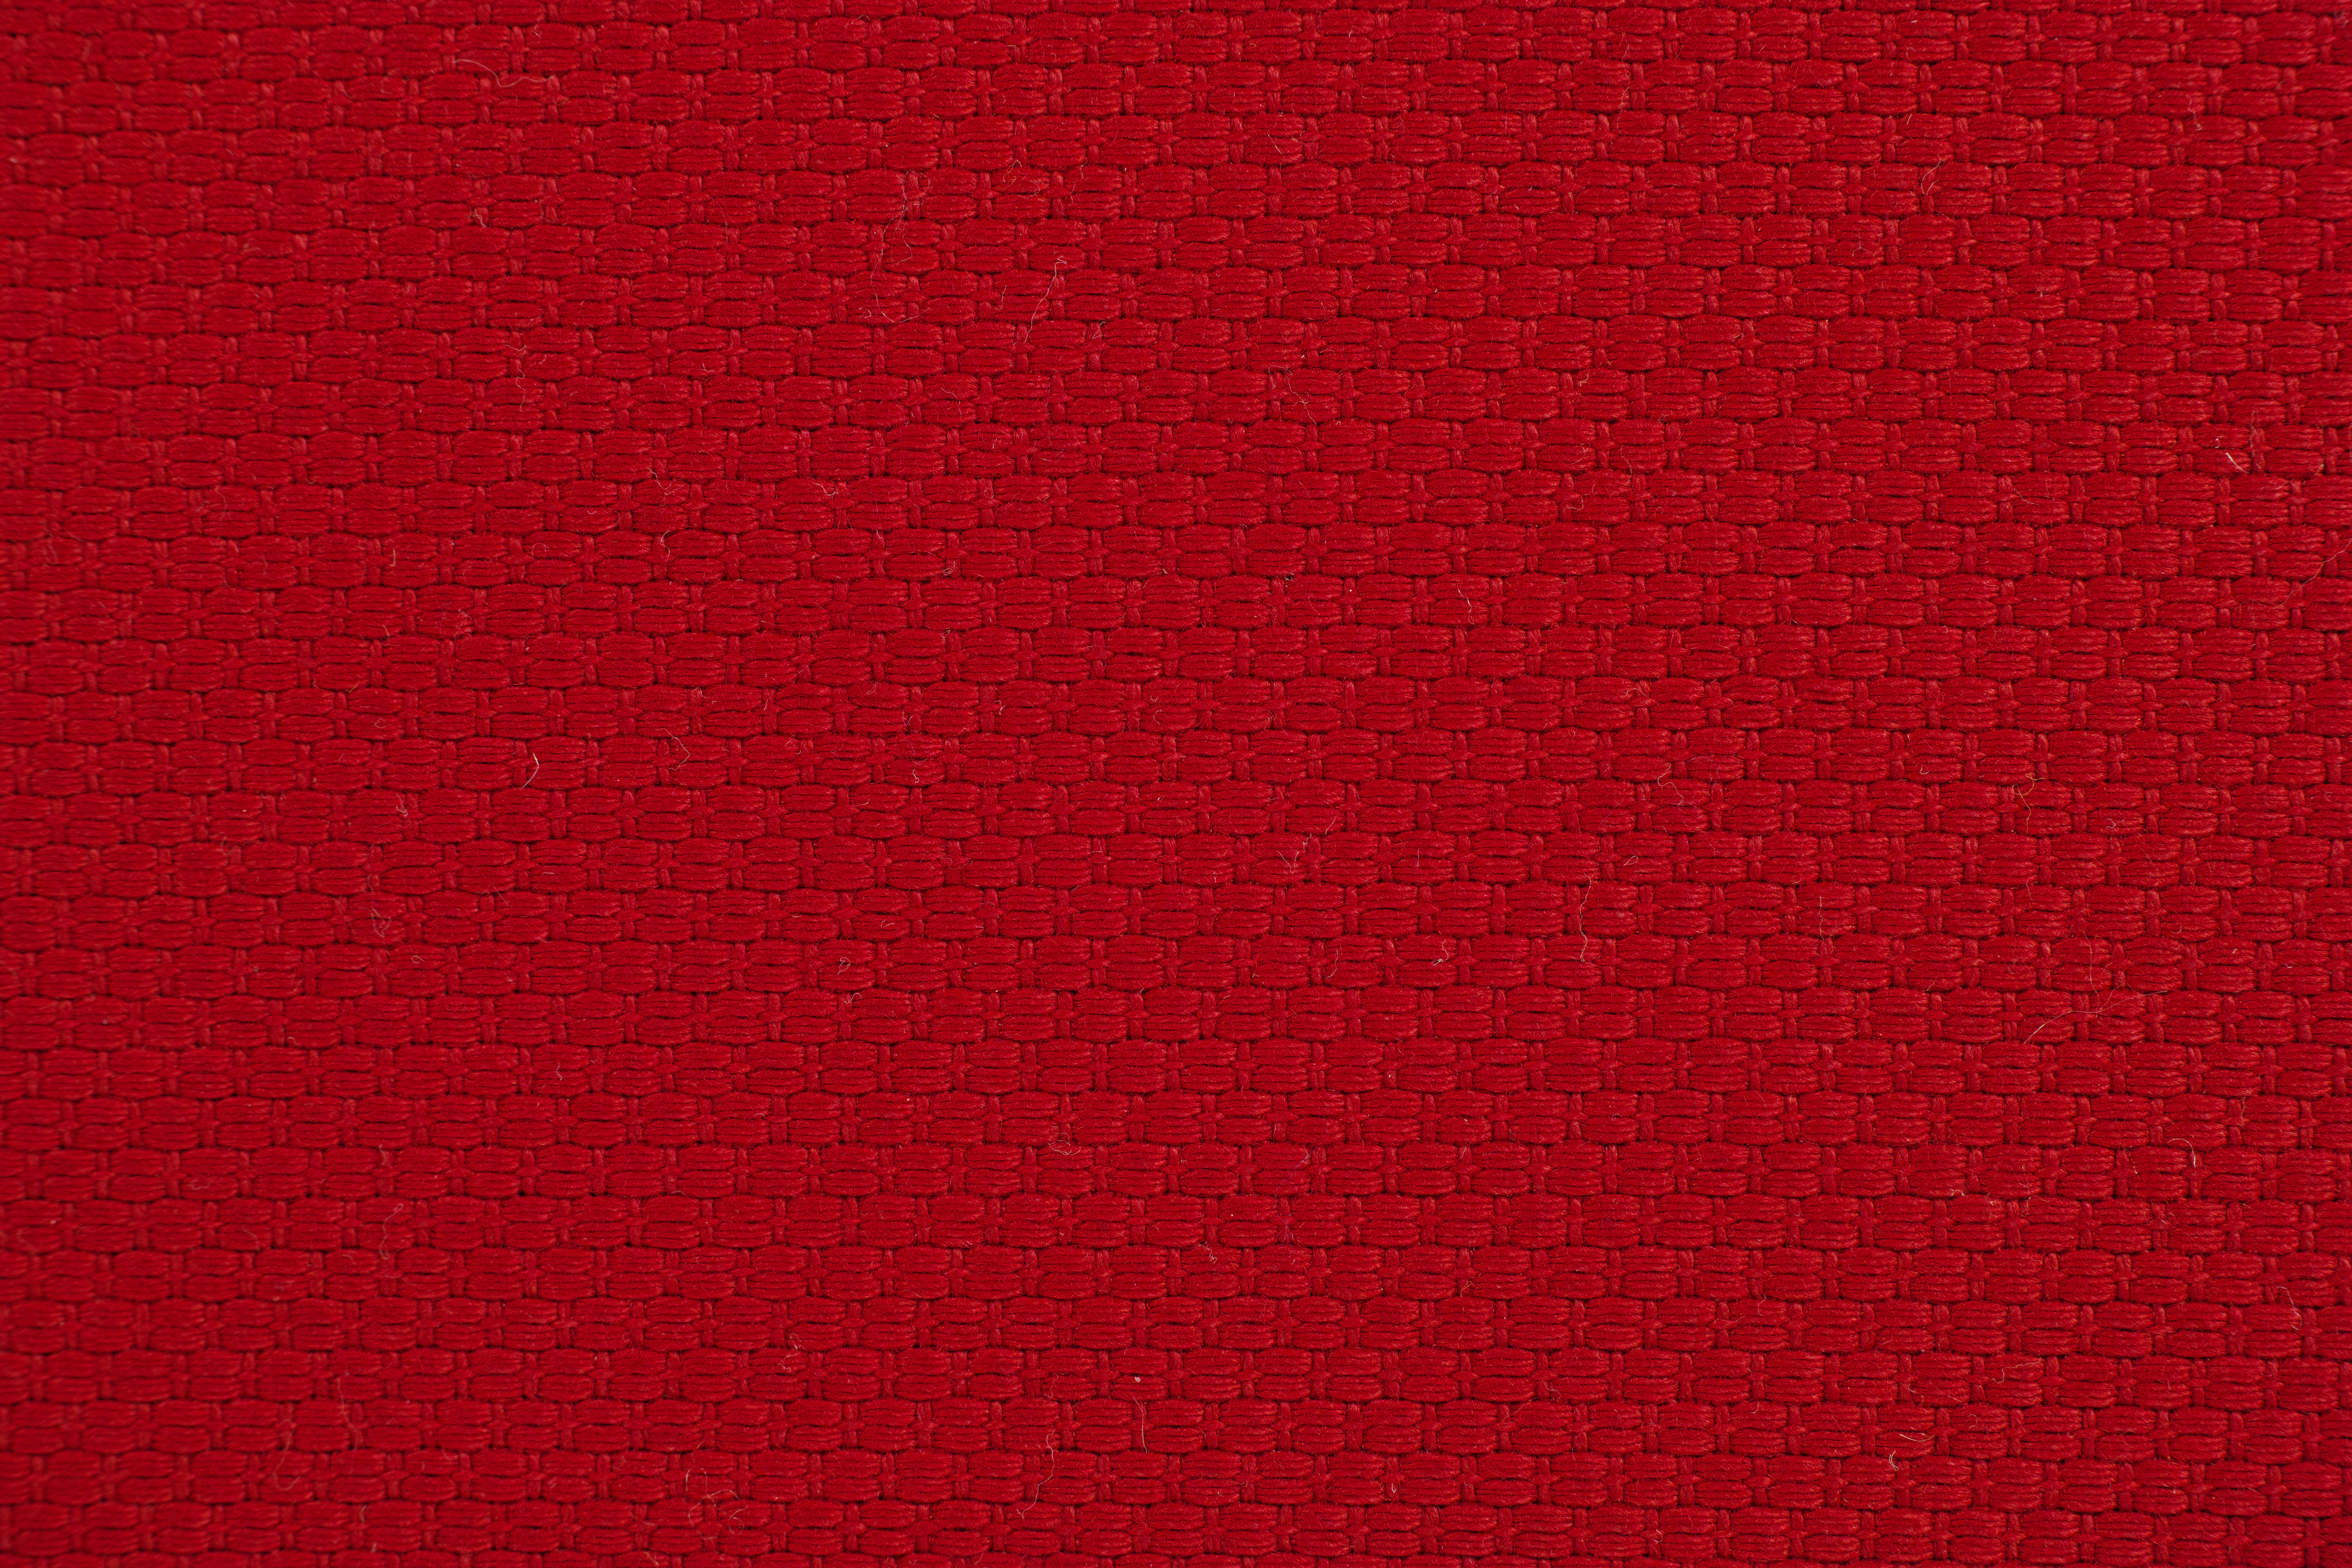
pattern, red, macro, closeup, pink, circle, fabric, font, textile, design, horizontal, detail, magenta, cotton, nobody, vivid color, flooring, abstract pattern